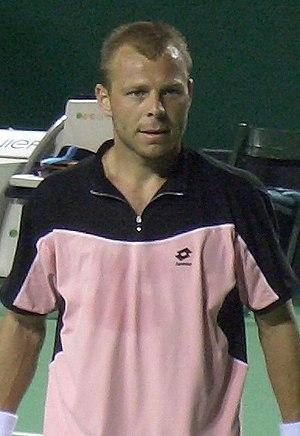
Tomáš Zíb est un joueur tchèque de tennis né le 31 janvier 1976 à Písek. Il a commencé sa carrière professionnelle en 1995 mais n'a pas encore remporté de tournoi sur le circuit ATP.